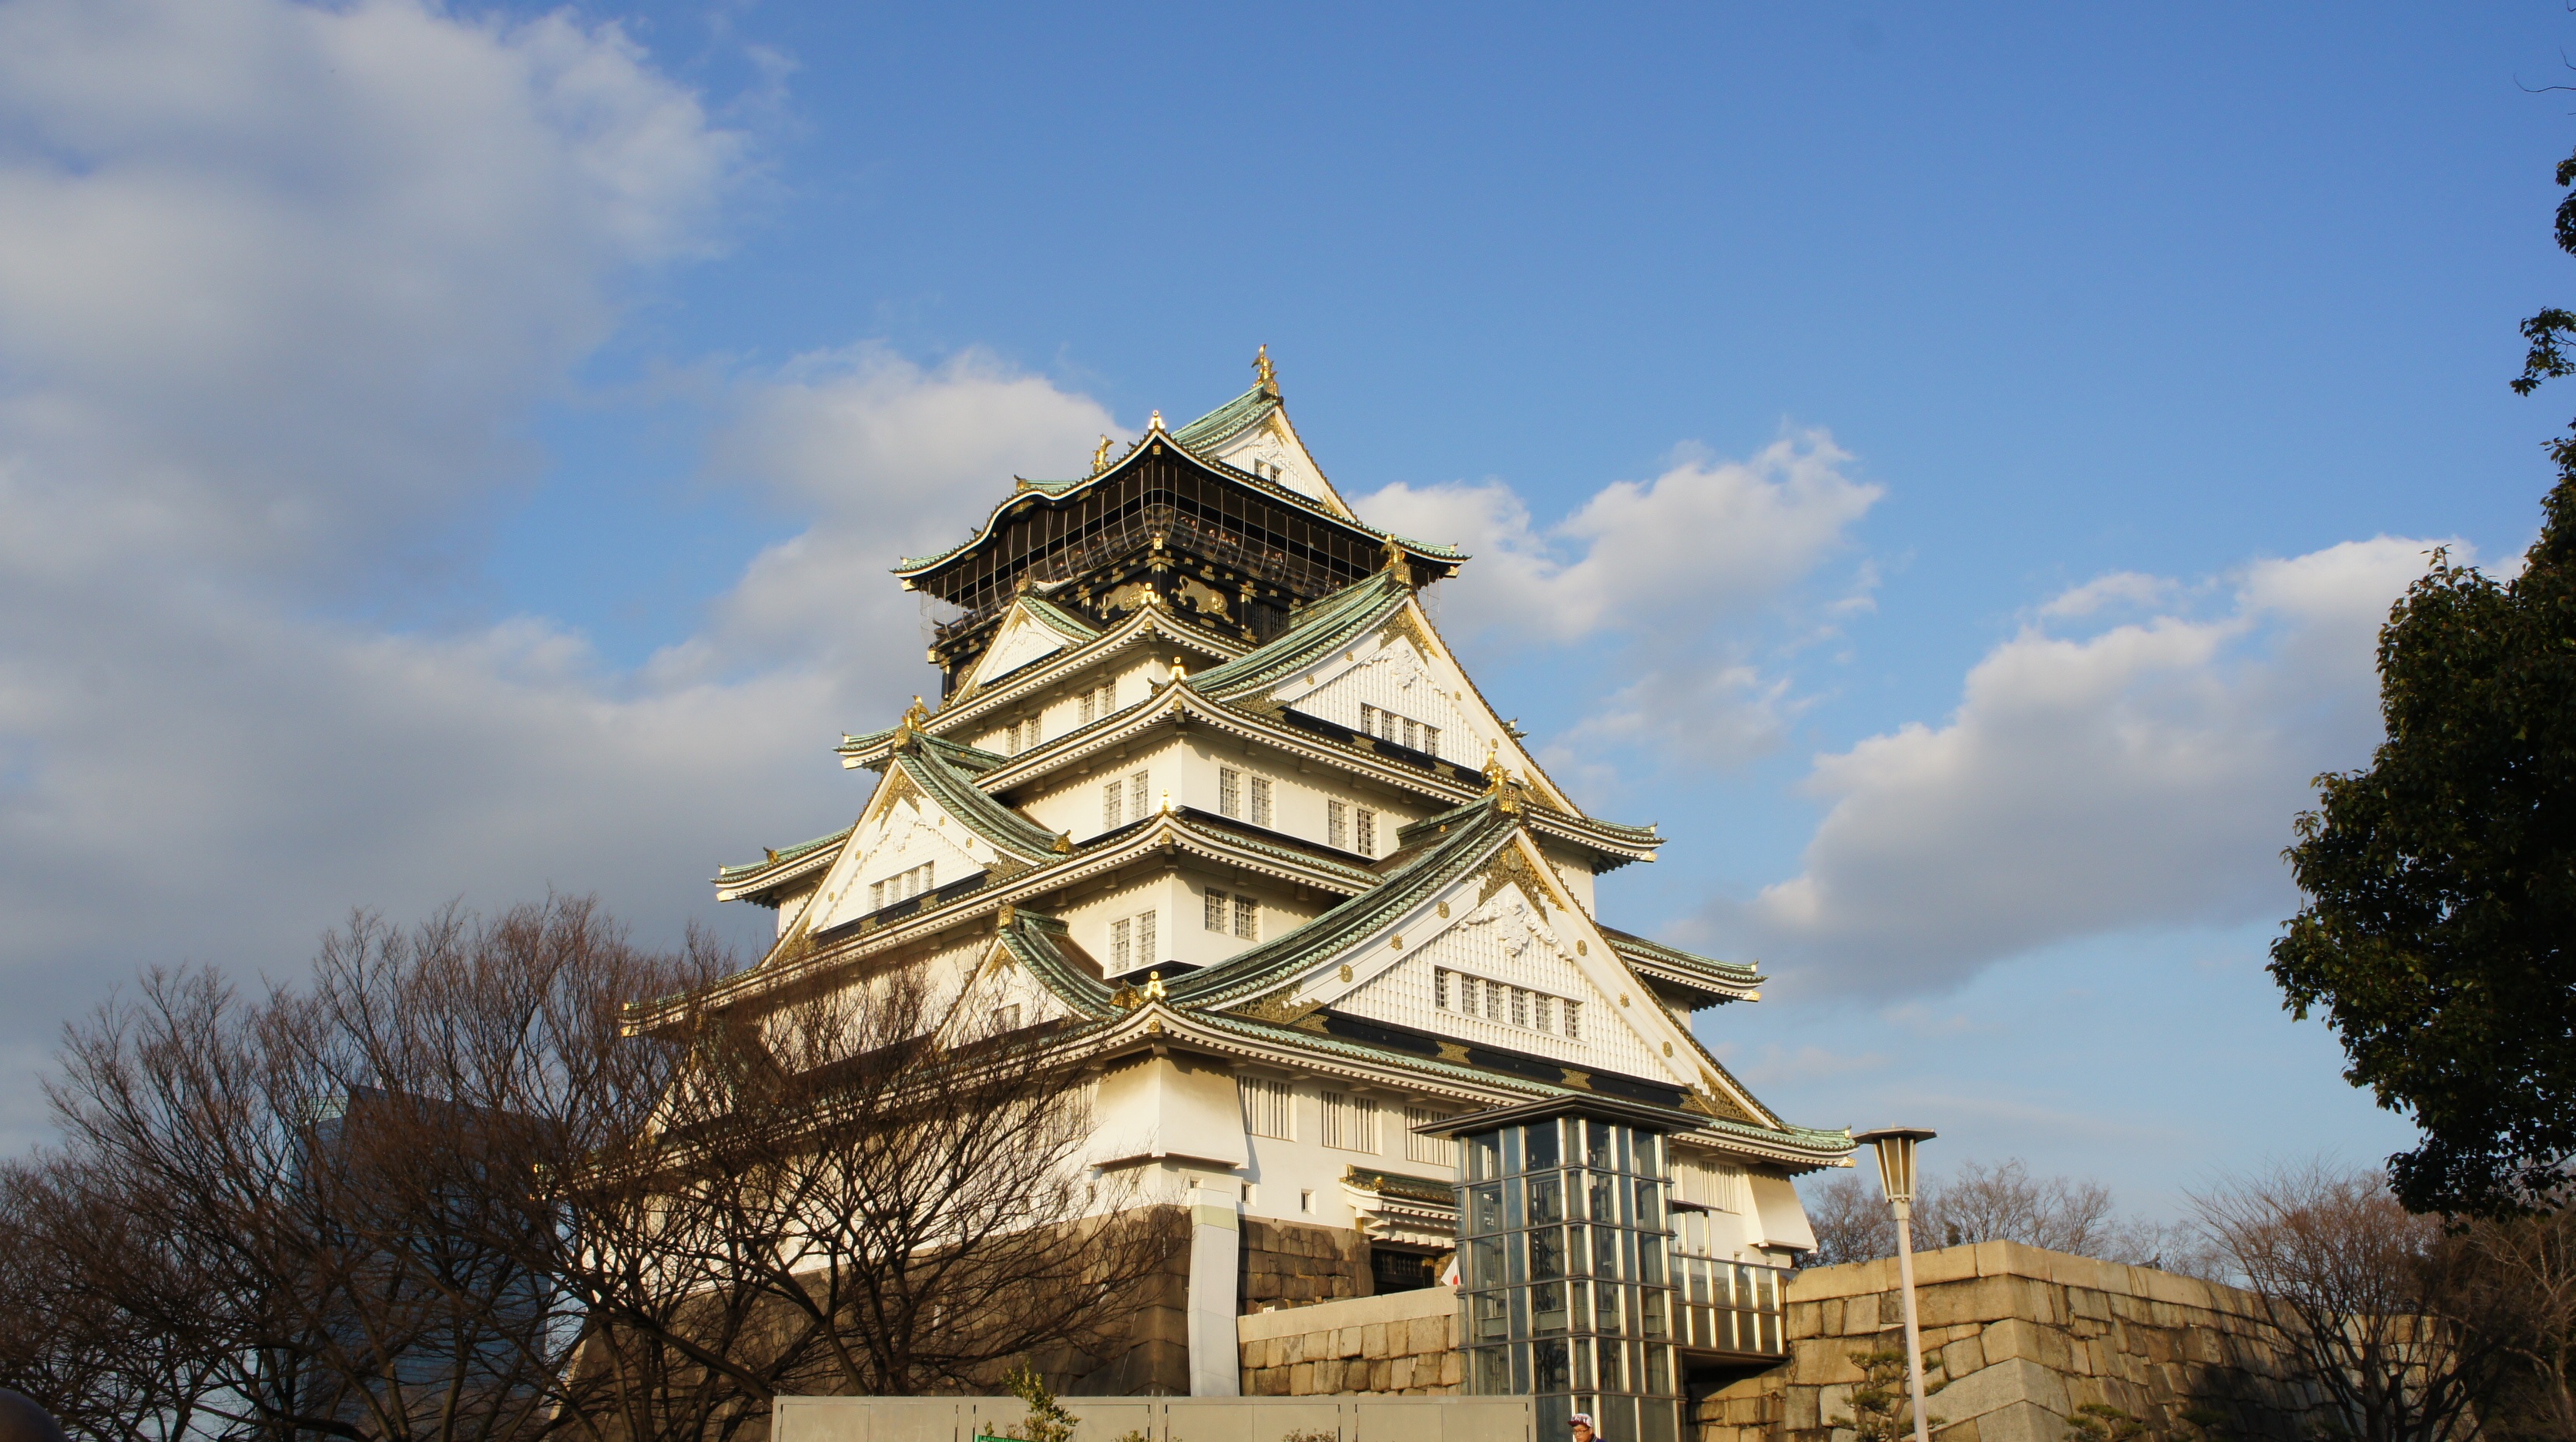
architecture, building, tower, castle, asia, landmark, sightseeing, japan, place of worship, temple, kansai, osaka, historic site